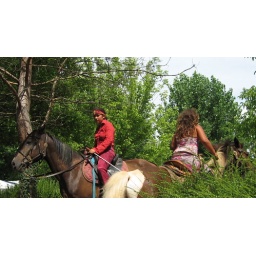
Cirque / Circus girls out drumming up support for the horse show that was touring the region in the Dordogne